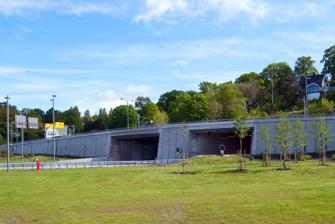
Building: Frodeåsen Tunnel
Country: Unknown
Year built: 2008
Road tunnel in Tønsberg, Norway Frodeåsen Tunnel Overview Location Frodeåsen , Tønsberg , Norway Coordinates 59°16′56″N 010°25′29″E / 59.28222°N 10.42472°E / 59.28222; 10.42472 Route County Road 300 Start Kjelle End Velle Operation Opened 13 March 2008 Owner Norwegian Public Roads Administration Technical Length 1,910 m (6,270 ft) The Frodeåsen Tunnel ( Norwegian : Frodeåstunnelen ) is a 1,910-meter (6,270 ft) long twin-tube, four lane road tunnel in the town of Tønsberg in Tønsberg Municipality in Vestfold county, Norway . The tunnel is part of County Road 300 , and it runs through the large hill Frodeåsen between Kjelle and Velle north of the city center. Built as part of the "Tønsberg Package", construction started on 28 October 2004 and the breakthrough was made on 9 March 2006. The tunnel and the new County Road 300 opened on 13 March 2008, creating a bypass road north of the town of Tønsberg . References Wikimedia Commons has media related to Frodeåsen Tunnel .